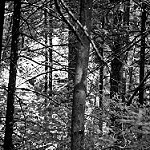
Label: B & W